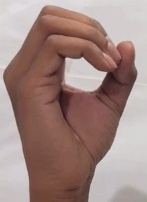
ASL sign: O